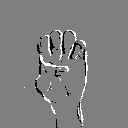
ASL letter: e